Mark Chai

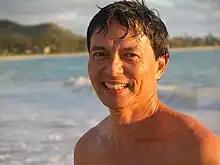
Mark Chai in 2008

Mark Chai (born in Honolulu) is a Native Hawaiian sculptor who designs and handcrafts fine woods and recycled materials into modern lamps, sculpture, large installations and furniture.